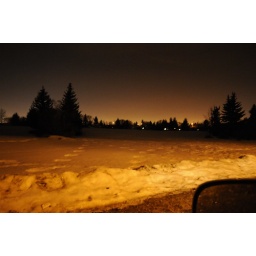
The view from my car window in Sherwood Park, AB